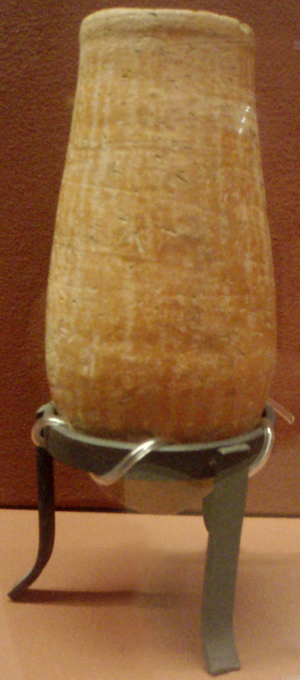
Les maisons de bière sont dans l'Antiquité, les cabarets et les maisons closes des grandes villes égyptiennes. Dans l'Égypte antique, on boit de la bière en toutes circonstances : aux champs, à bord des bateaux, lors des réceptions et, bien sûr, dans les cabarets des villes.